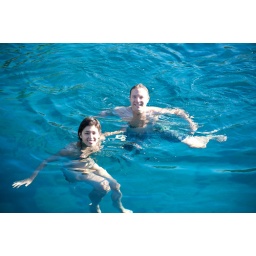
Vanessa and Matt swimming in the buoyant and blue Mediterranean waters